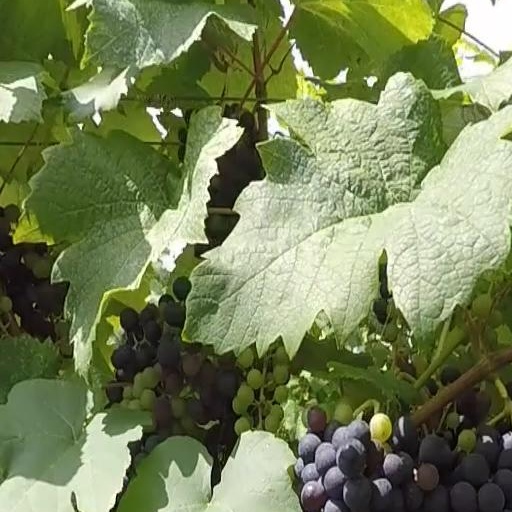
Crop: grape